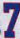
Number: 7